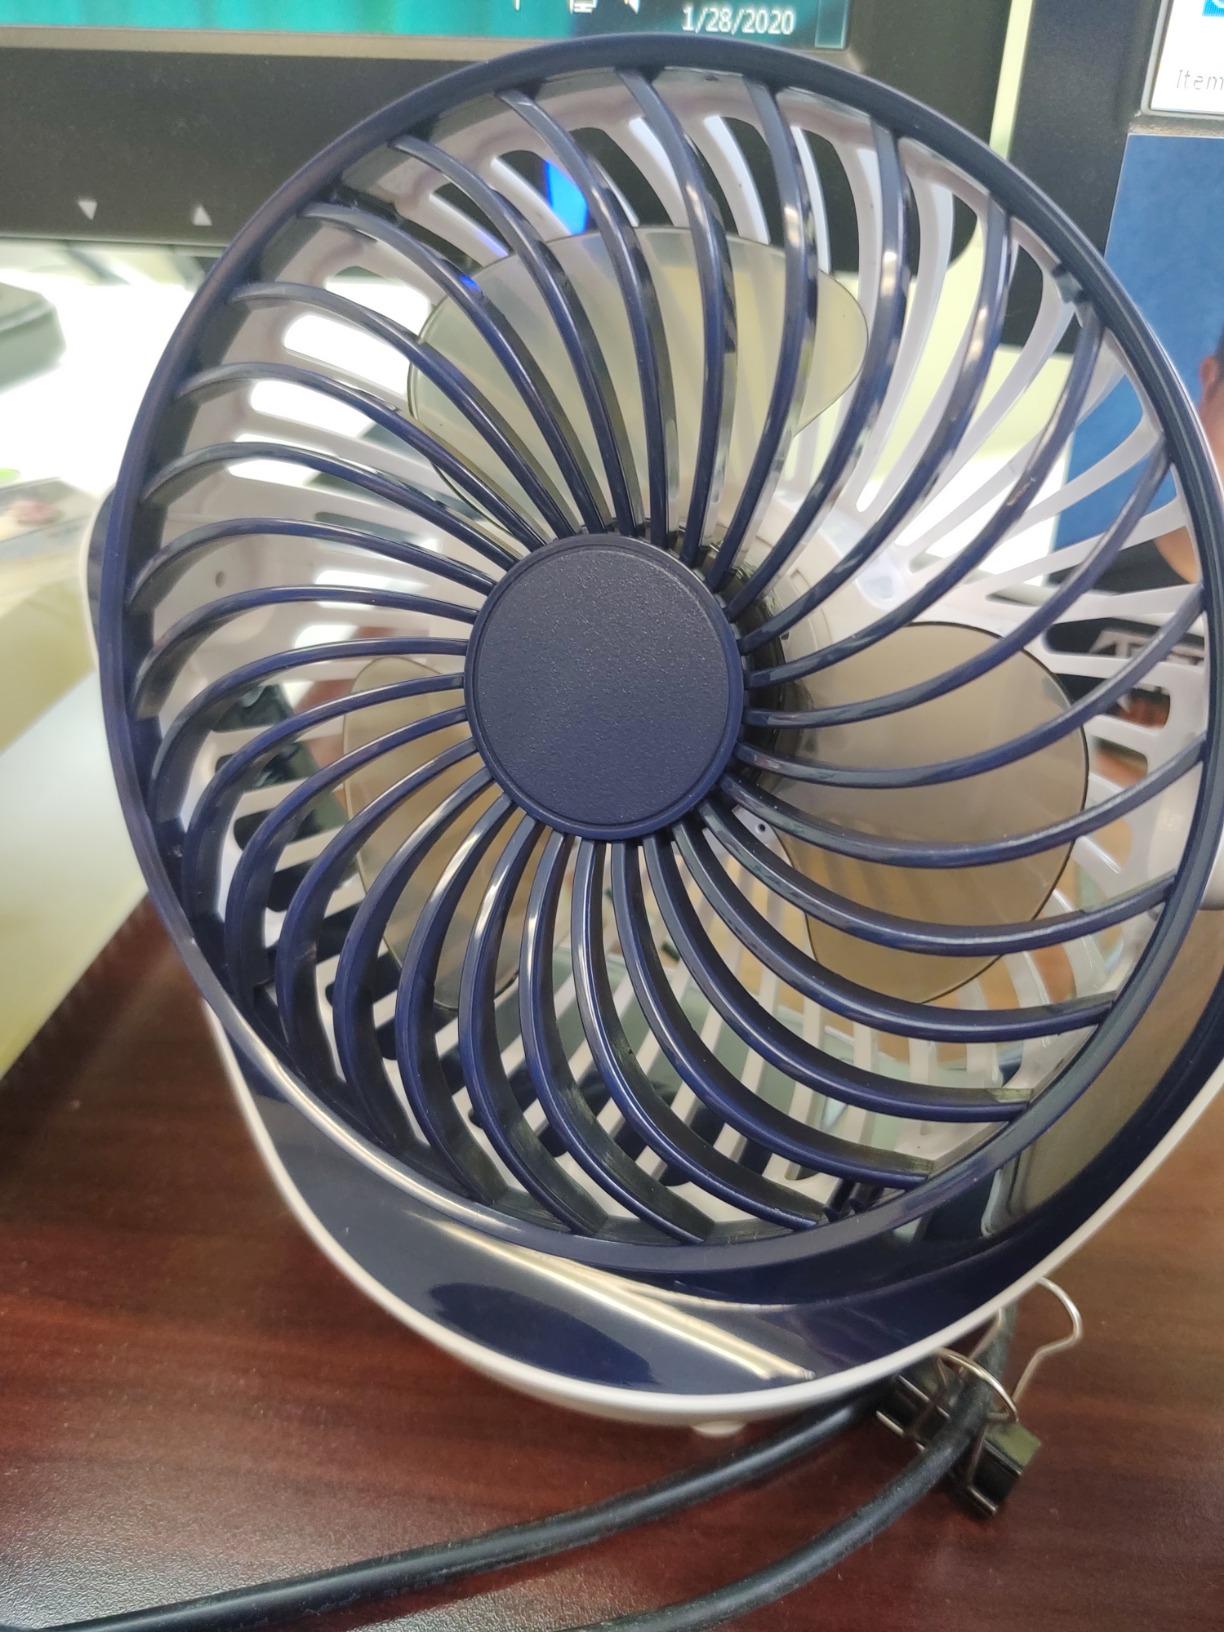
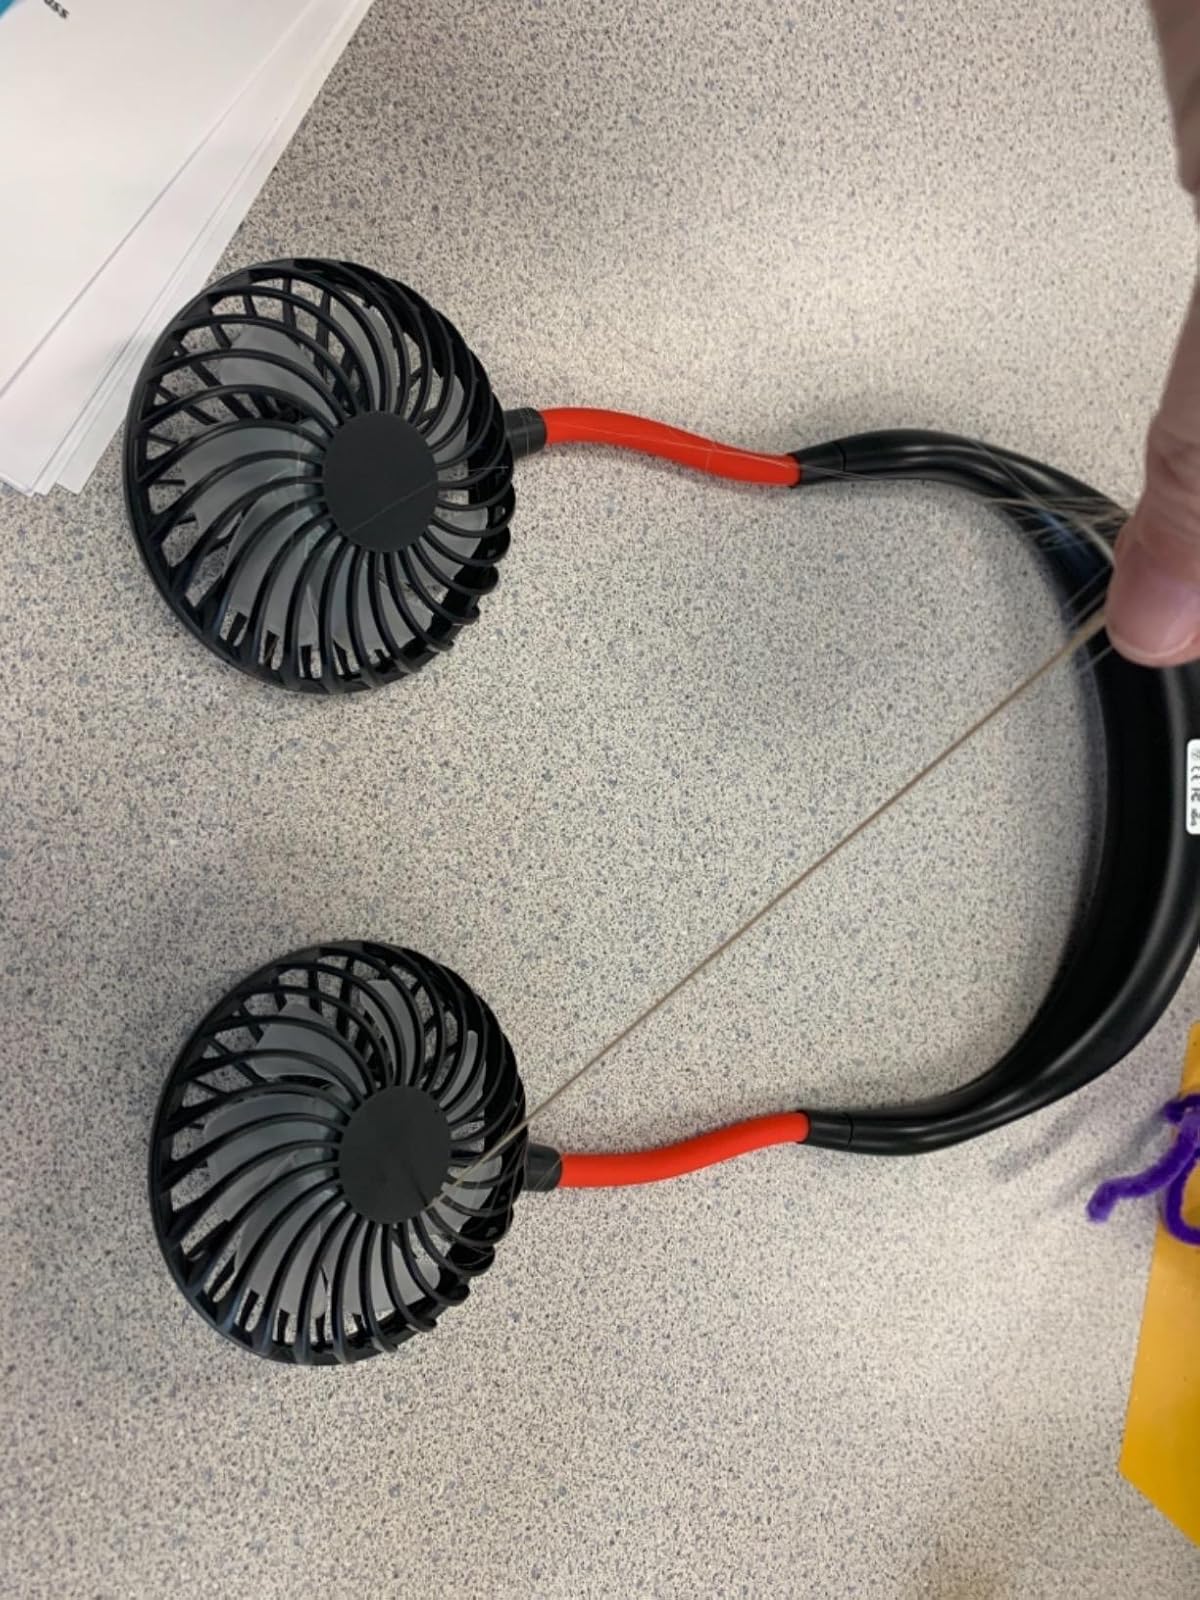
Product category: fan
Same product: no